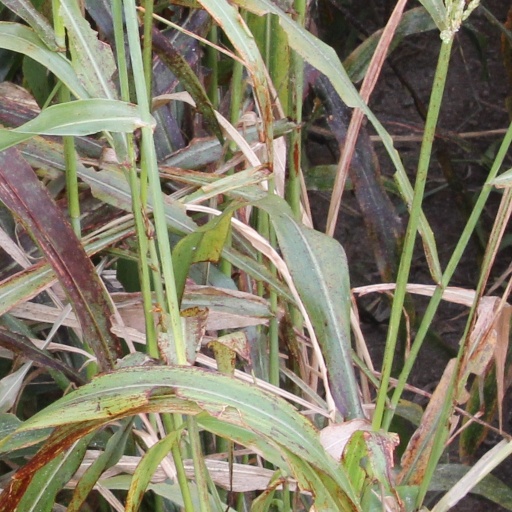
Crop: sorghum